And Eternity

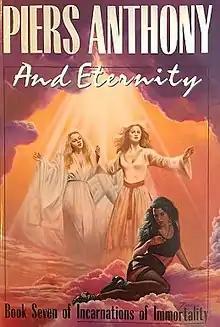
First edition

And Eternity is a fantasy novel by Piers Anthony. It is the seventh of eight books in the "Incarnations of Immortality" series.